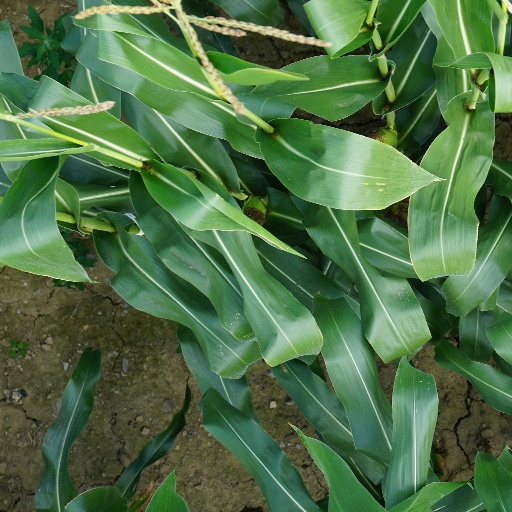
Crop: maize; corn